Joan Cooke

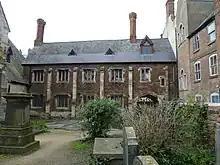
The original building of the Old Crypt School in Gloucester

She married John Cooke and they lived in the area of Gloucester known as Mary le Crypt. He was a wealthy brewer and mercer of Gloucester and like her brother one of the city's aldermen. John was the sheriff in 1494 and 1498 and mayor in 1501, 1507, 1512 and 1518. He was the richest person, and a significant benefactor, in the city. He died in 1528 and he requested that Joan should not remarry and that a grammar school should be built.